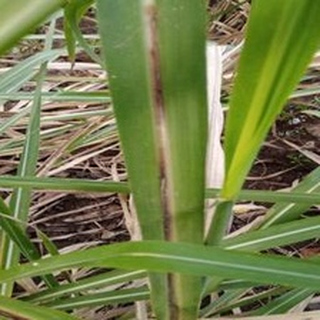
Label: sugarcane_red_rot